Rancho Mirage, California

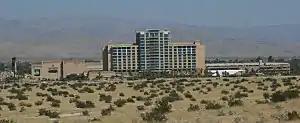
Agua Caliente Casino Resort Spa is the only skyscraper in the Coachella Valley.

In 2001, the Agua Caliente Band of Cahuilla Indians established the Agua Caliente Casino on the intersection of Bob Hope Drive and Ramon Road off Interstate 10. It was the second casino to be built in the Coachella Valley. The casino is a popular destination for locals, tourists, and gambling enthusiasts. In 2008 the tribal board completed the expansion of the Agua Caliente resort, which includes a 16-story hotel and spa, as well as remodeling the casino and expanding the parking structures. A theater for top-name entertainers opened in 2009. Though the Agua Caliente Resort and Casino was just outside the border of Rancho Mirage in an unincorporated area, the City of Rancho Mirage included the property as part of the city in an agreement with the tribe so they would have access to police and firefighting services.